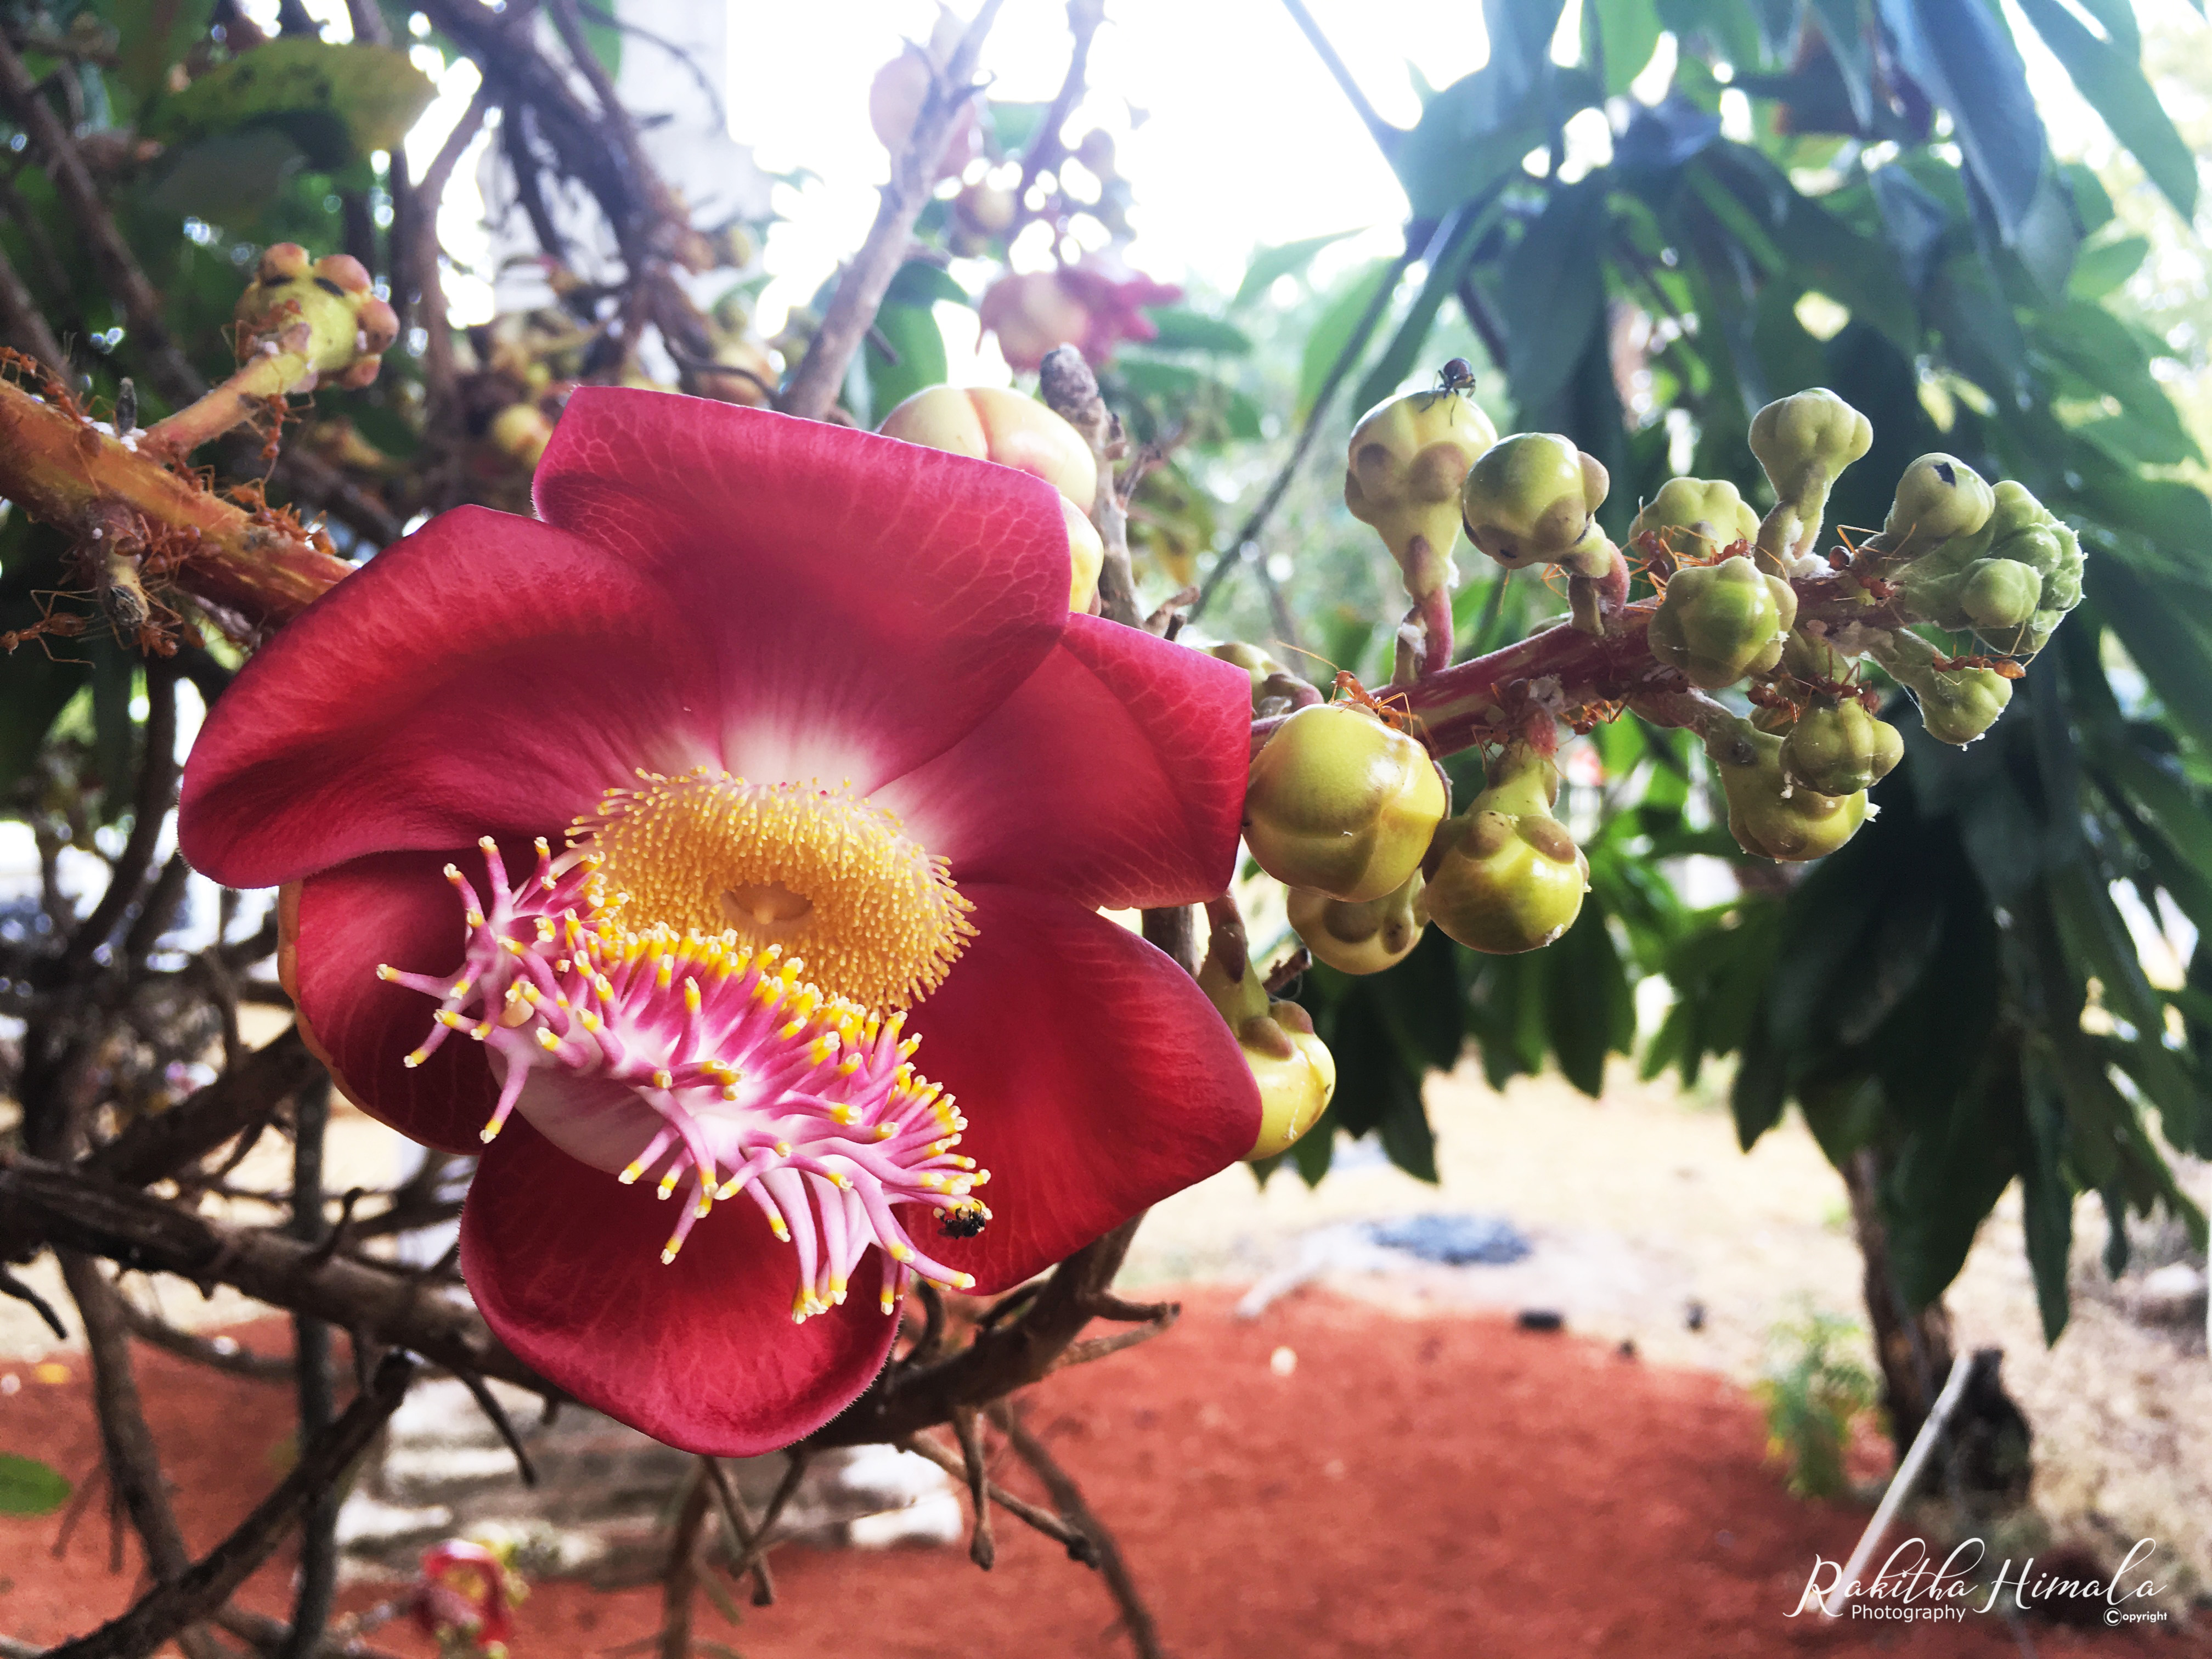
flower, flowering plant, cannonball tree, plant, couroupita, lecythidaceae, botany, petal, tree, theaceae, malvales